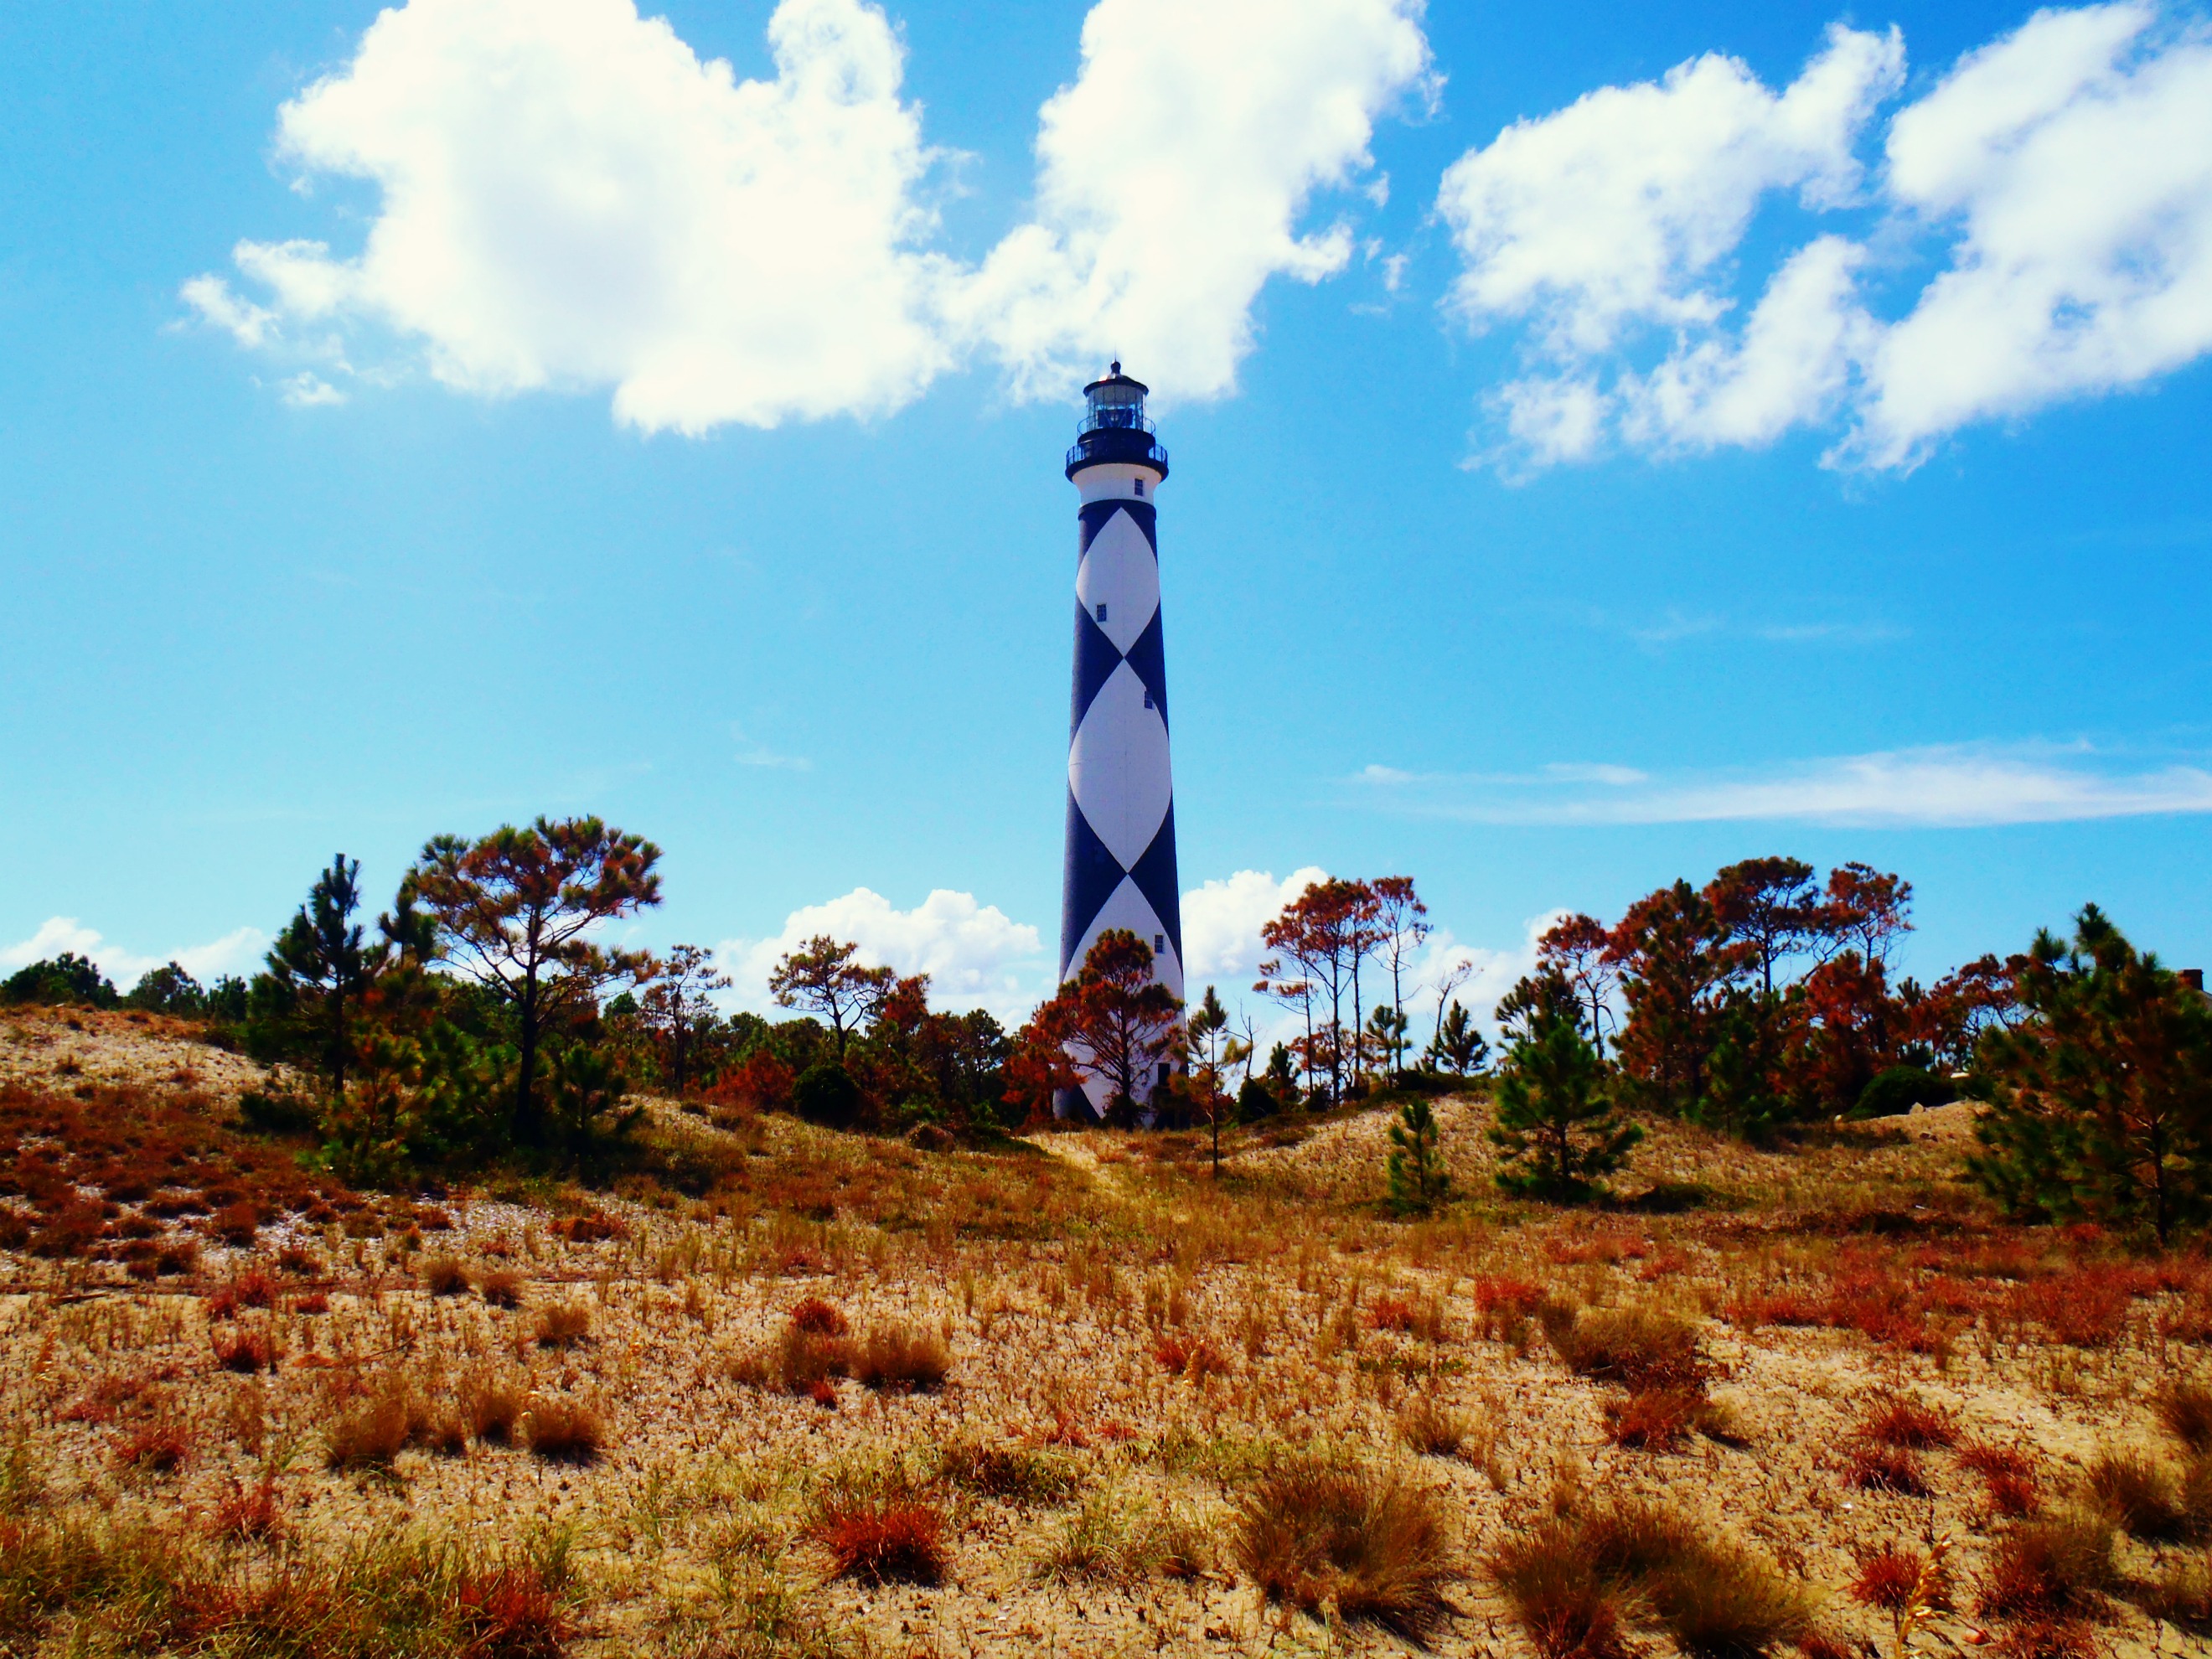
beach, landscape, tree, sand, horizon, sky, hill, dune, flower, sand dune, summer, tower, light house, dunes, outer banks